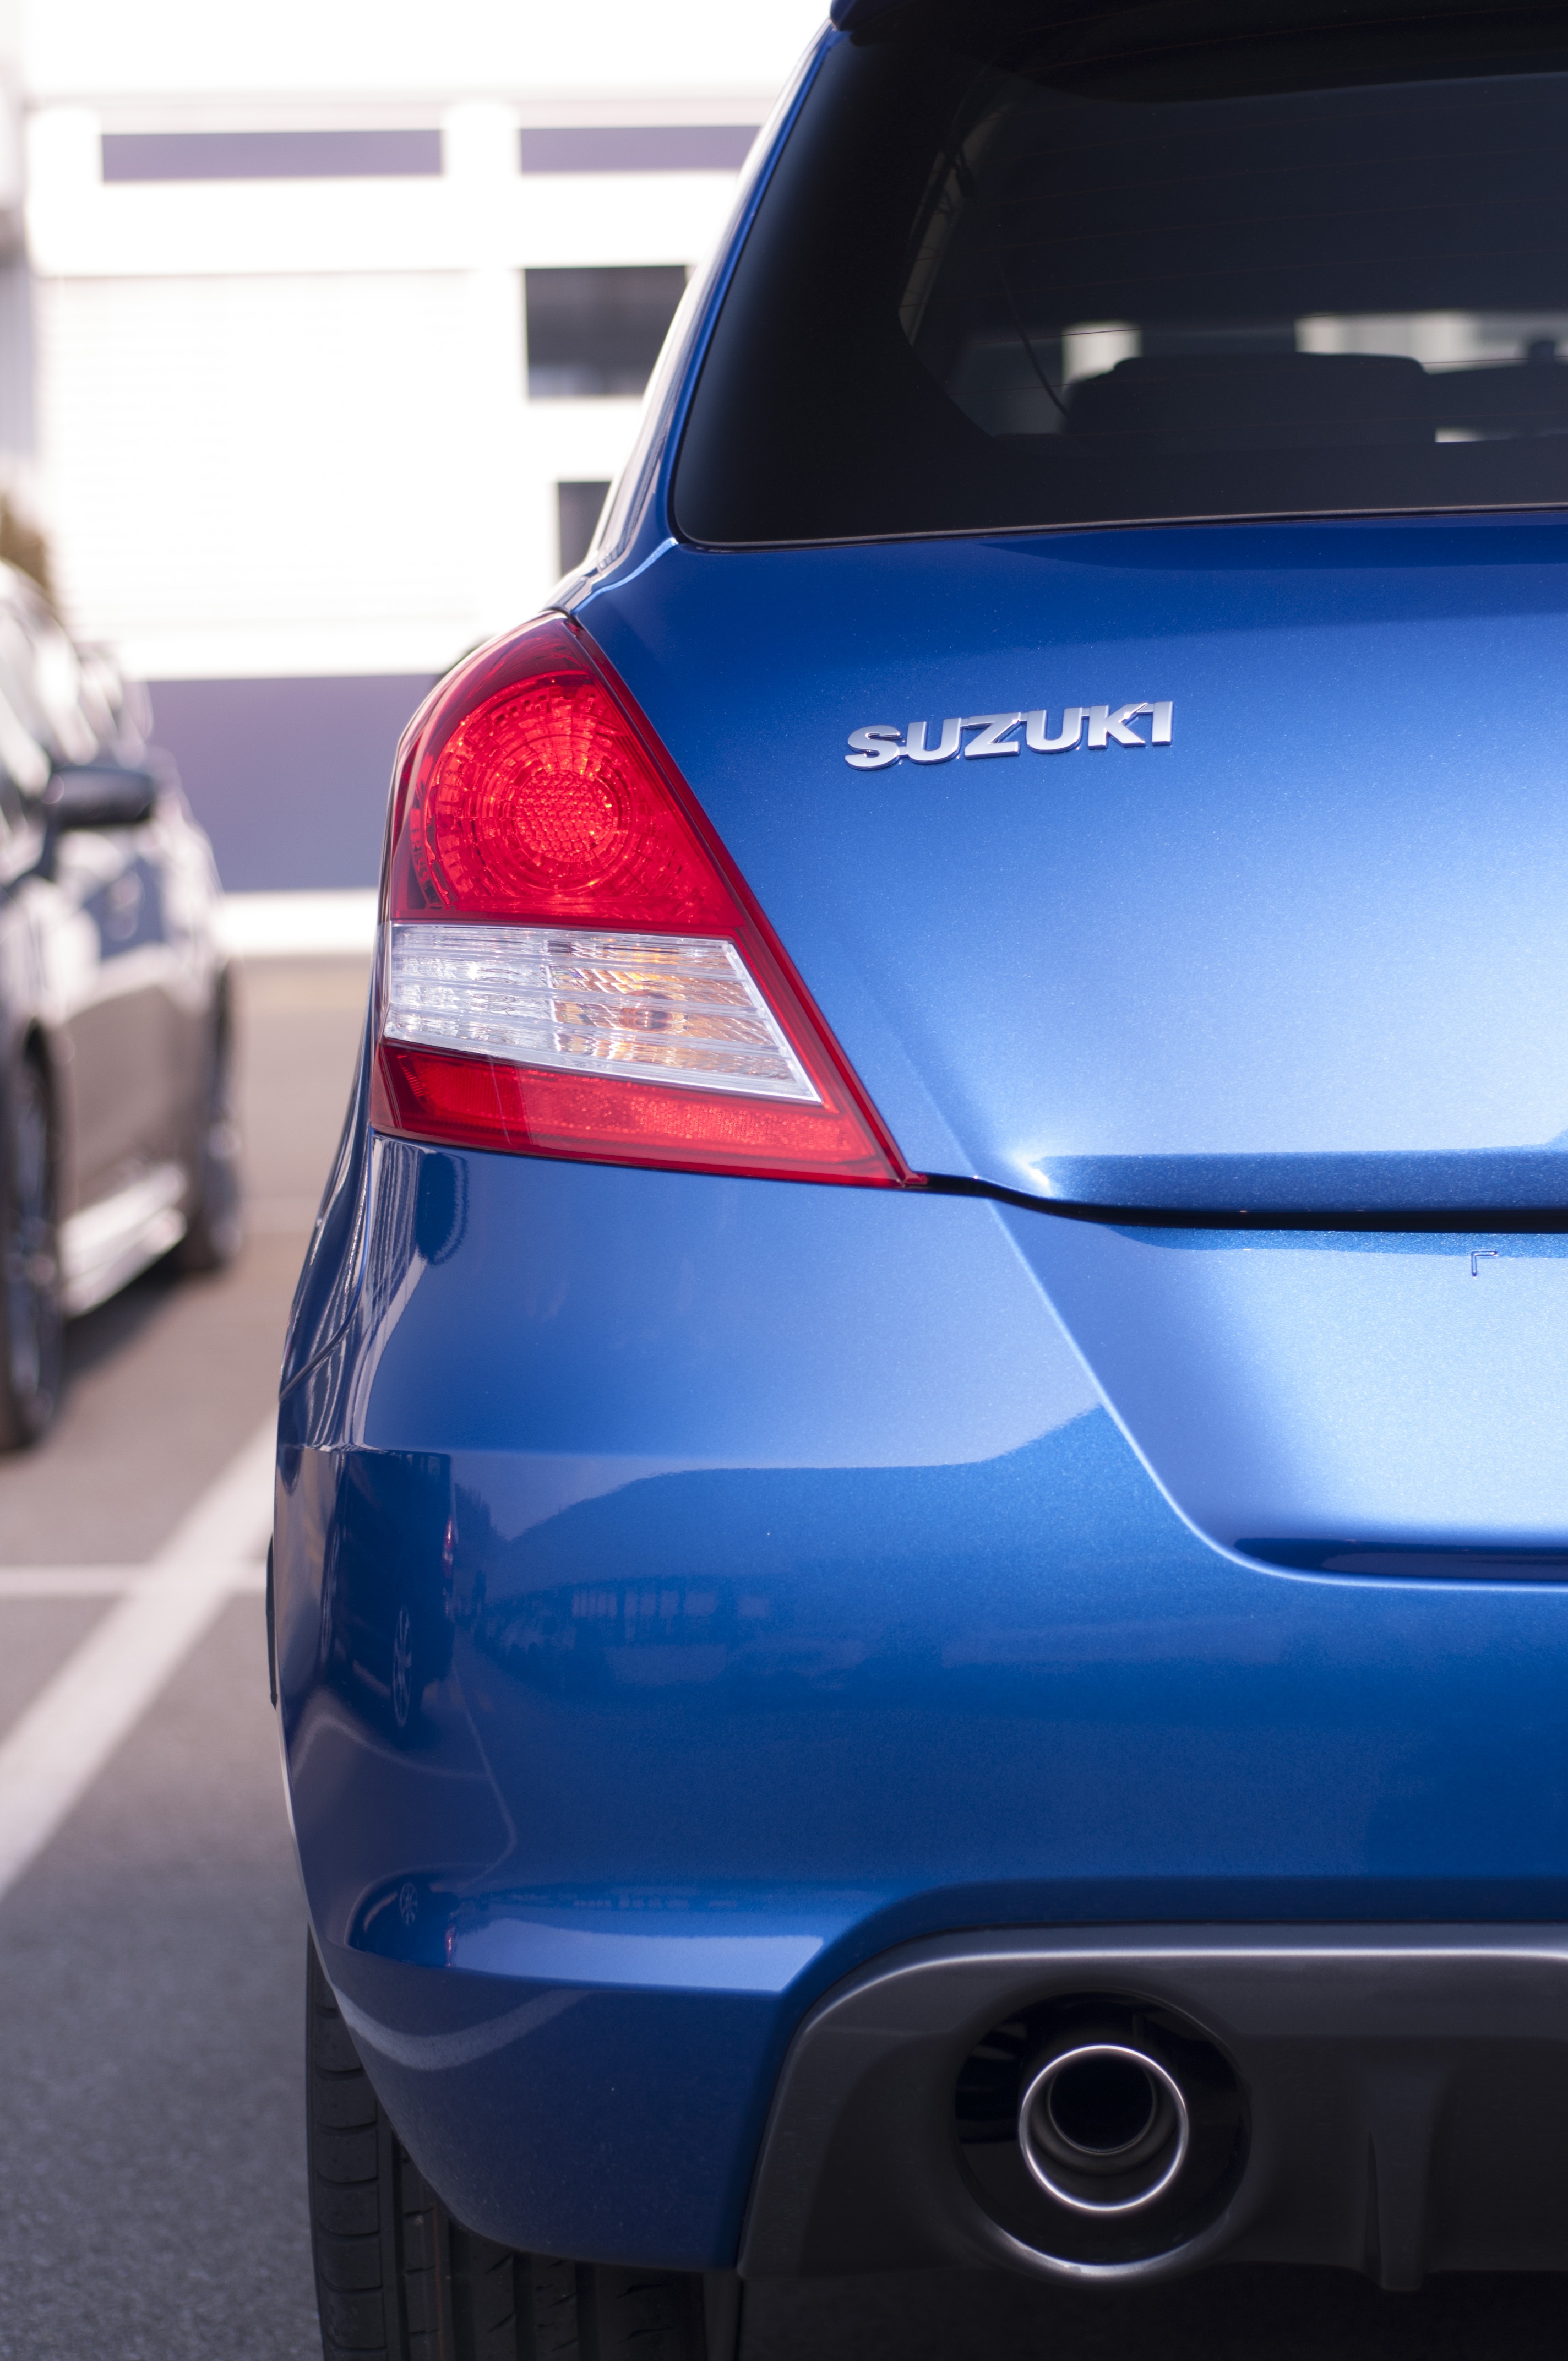
car, vehicle, auto, blue, sports car, bumper, race car, lights, sedan, honda, suzuki, rear, exhaust, brake lights, land vehicle, automobile make, automotive exterior, automotive design, family car, rear window, suzuki swift